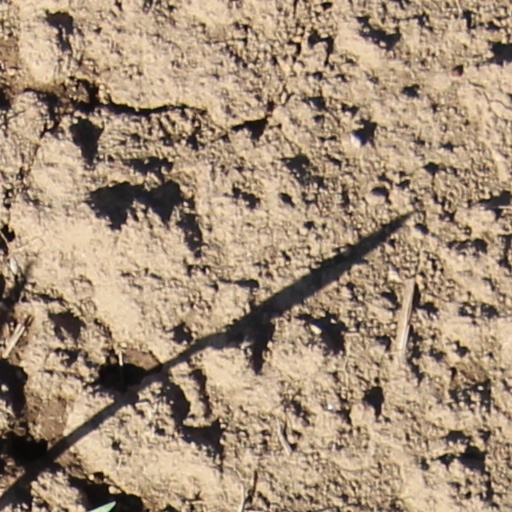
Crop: wheat